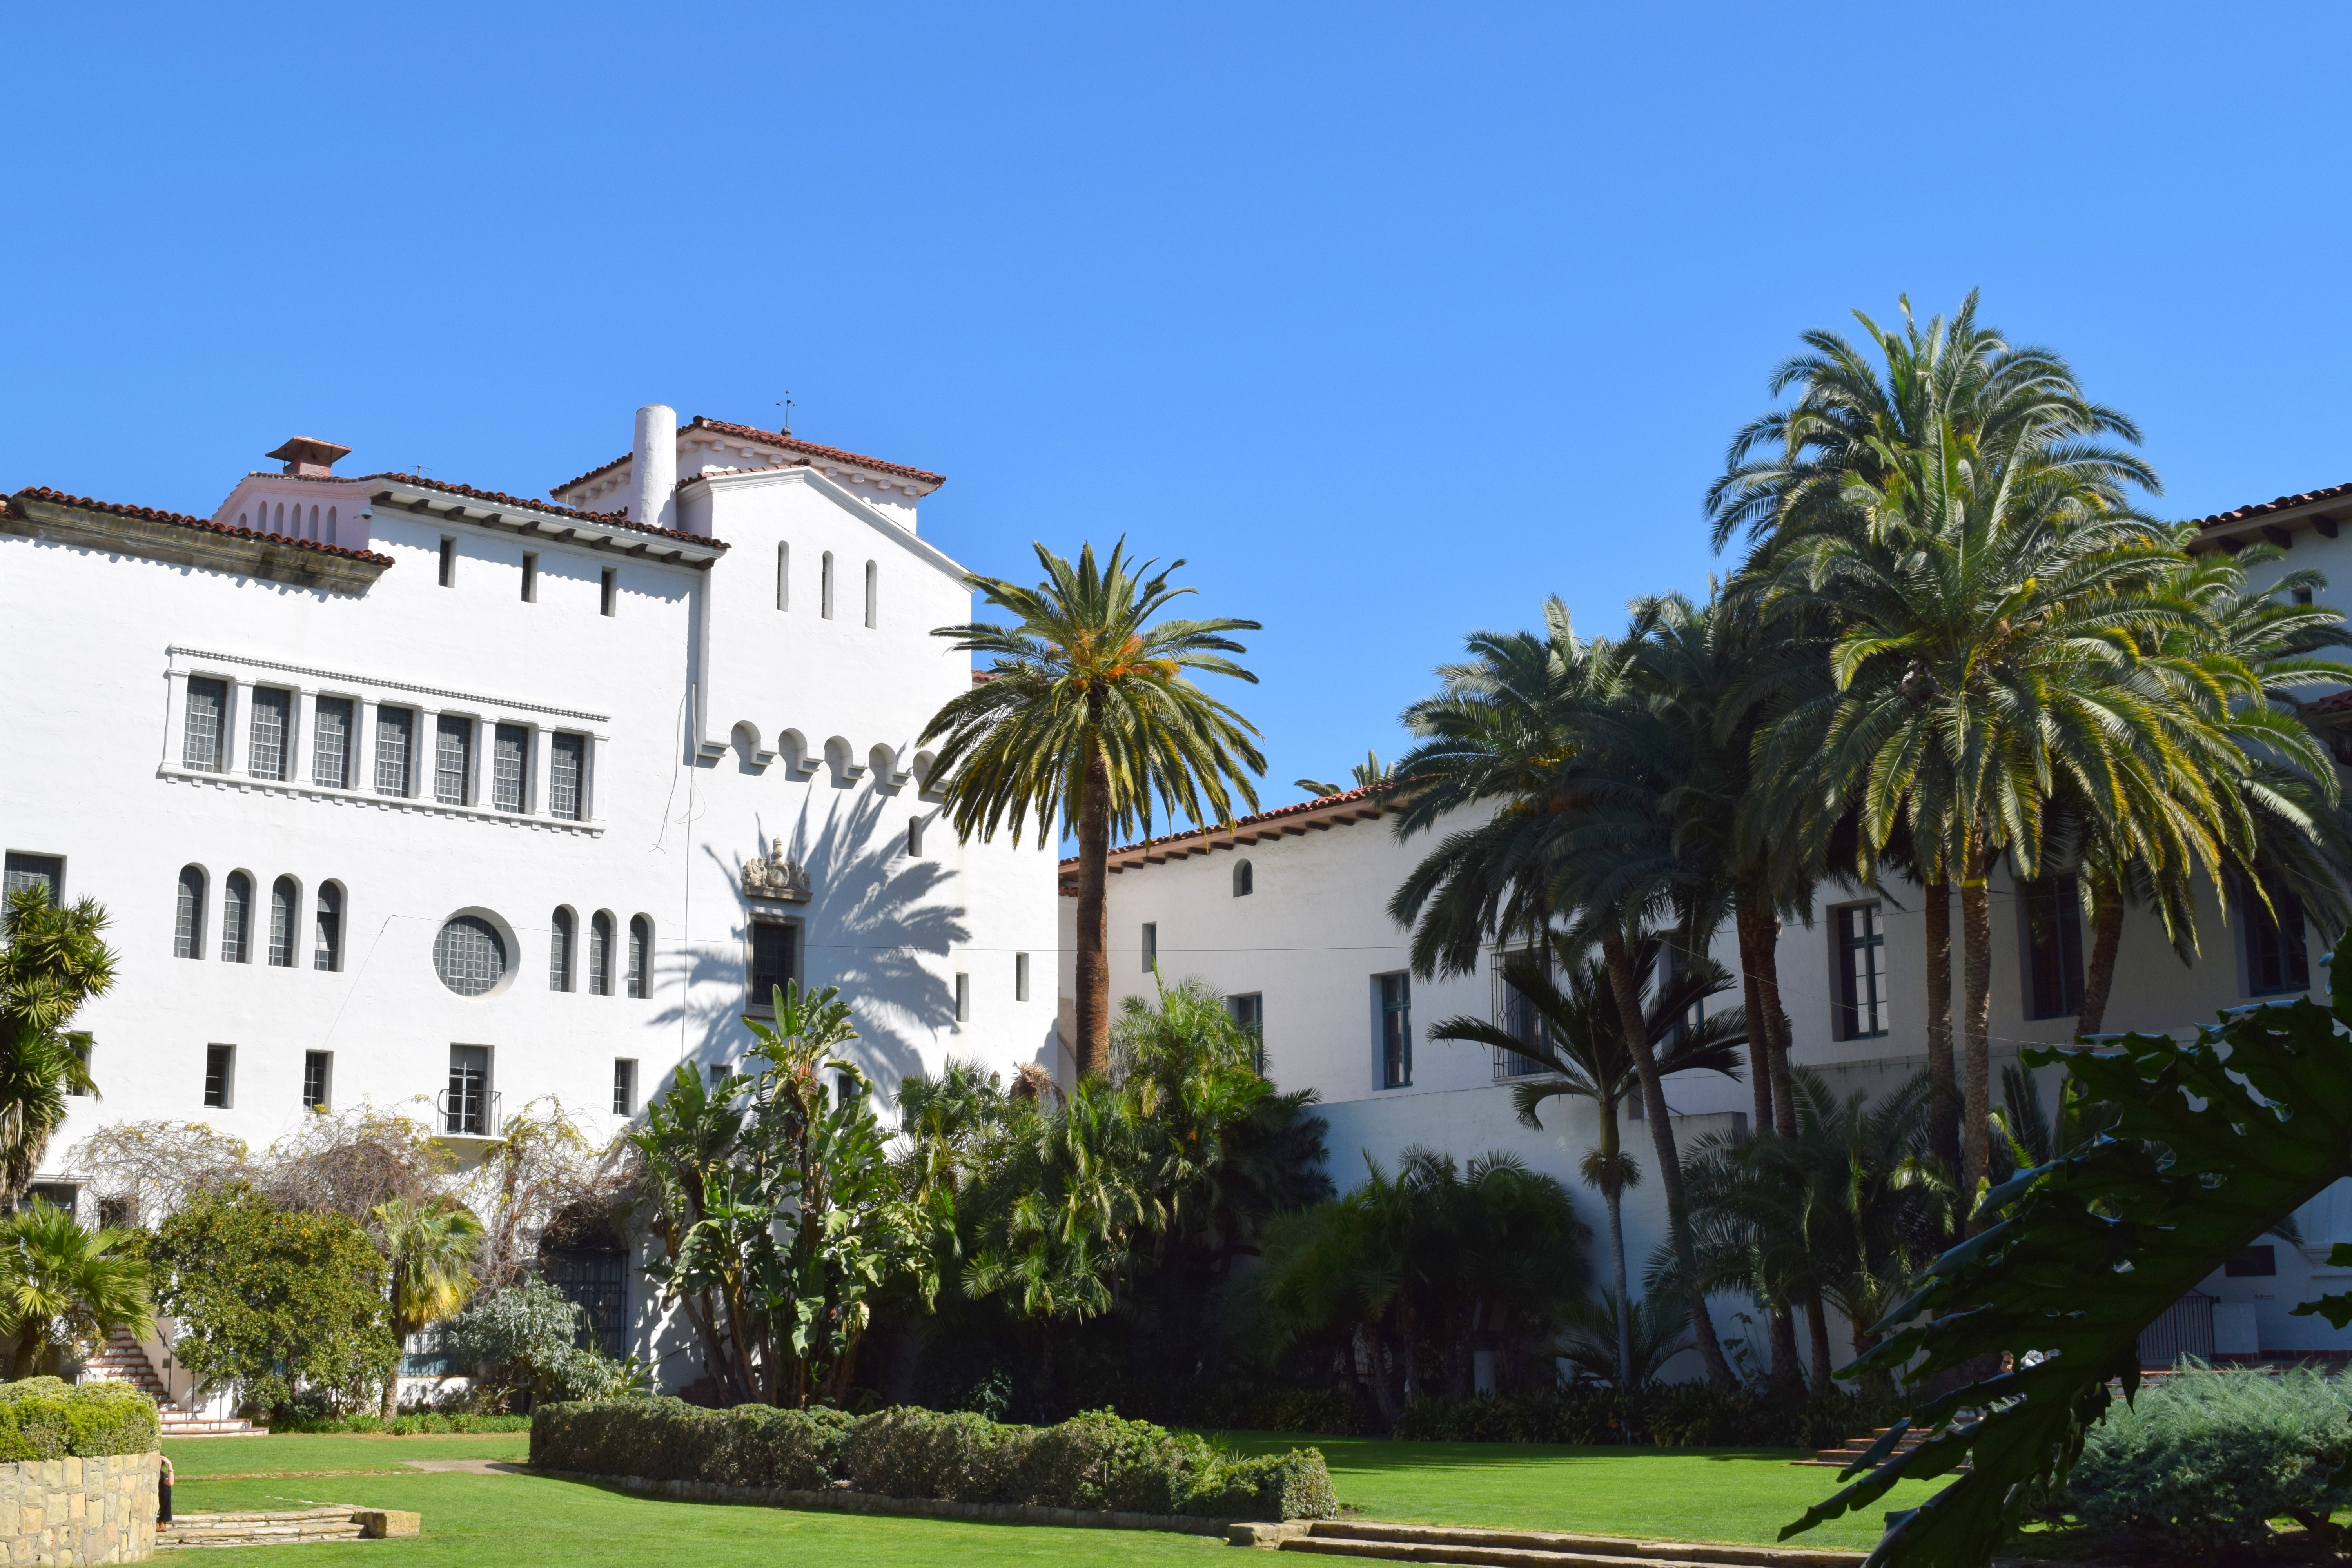
villa, mansion, home, vacation, property, apartment, resort, estate, condominium, real estate, residential area, arecales